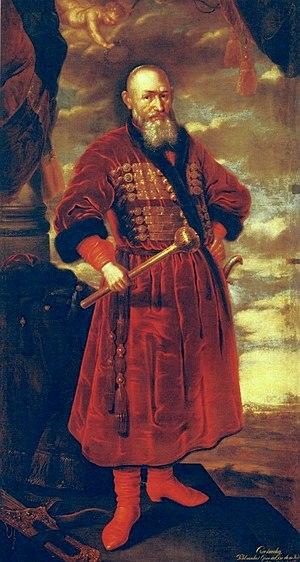
"Magnat est le surnom de diverses personnalités puissantes dans les domaines de la finance et de l'industrie et des media. Elle correspond de nos jours à l'expression, ""oligarque"", qui s'attache parfois aux milliardaires de provenance russe.